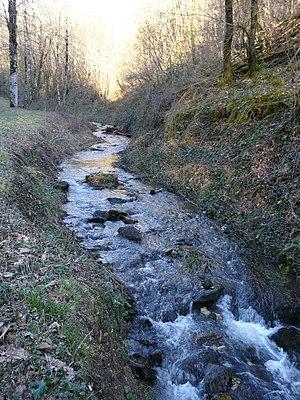
Ruisseau le Pontillou, principal cours d'eau de la commune de Clermont-d'Excideuil, Dordogne, France. Vue prise en direction de l'amont.
Clermont-d'Excideuil est une commune française située dans le département de la Dordogne, en région Nouvelle-Aquitaine.